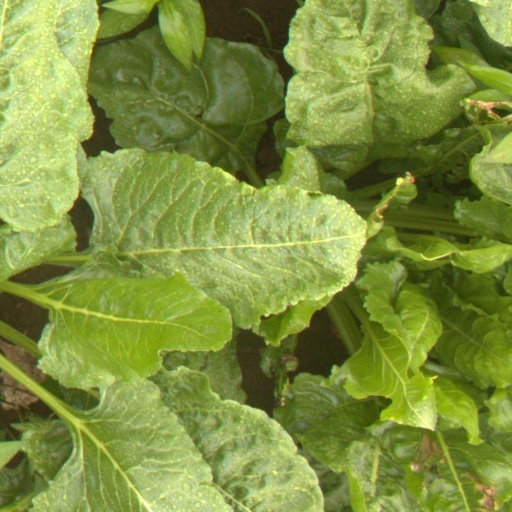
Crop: sugar beet